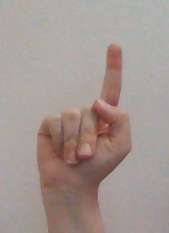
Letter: bb